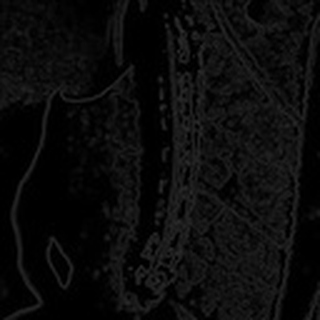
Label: cotton_army_worm